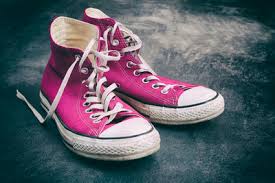
Waste category: shoes